Zaderc

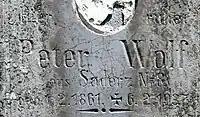
German gravestone inscription with "Saderz" 'Zaderc'

The origin of the name "Zaderc" is uncertain; the Slovene linguist France Bezlaj tentatively suggested that it may be a fused prepositional phrase, derived from "*za-dorьcь". The German name "Saderz" is derived from the Slovene name.